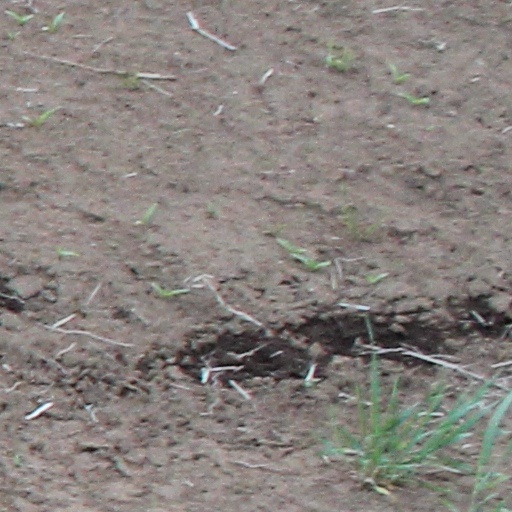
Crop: wheat